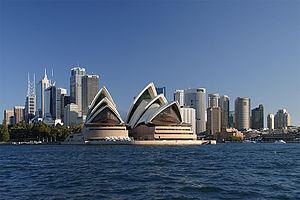
Cet article recense les sites inscrits au patrimoine mondial en Australie.
L'Orchestre symphonique de Sydney, aussi connu sous l'acronyme SSO est un orchestre symphonique situé à Sydney en Australie. L'Orchestre symphonique de Sydney est l'orchestre australien le plus ancien, fondé en 1932. C'est aussi le plus grand orchestre symphonique d'Australie, comprenant plus de cent musiciens, et le plus illustre du continent.
L'Opéra d'Australie dont le siège est à Sydney est la plus importante compagnie d'opéra australienne. Elle donne ses représentations à l'Opéra de Sydney pendant environ huit mois de l'année, et passe le reste de son temps à l'Arts Centre de Melbourne, au Victoria. En 2004, la compagnie a donné 226 représentations à Sydney et à Melbourne, auxquelles ont assisté plus de 294 000 personnes.